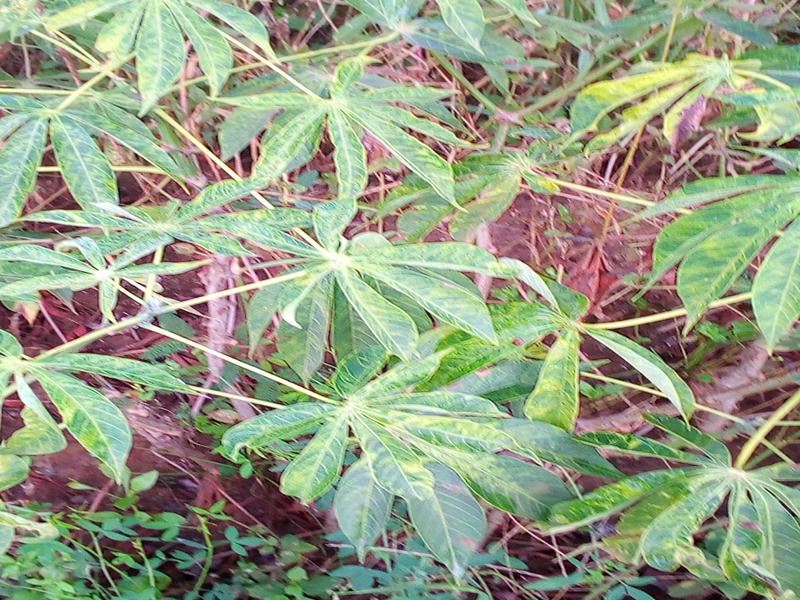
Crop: cassava
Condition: mosaic_disease